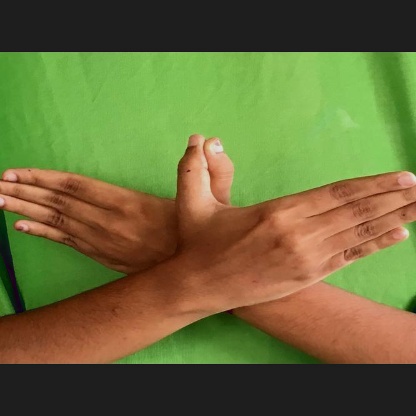
Mudra: Garuda